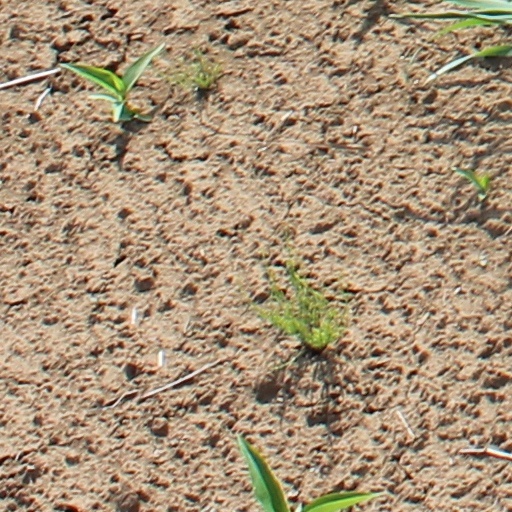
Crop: wheat